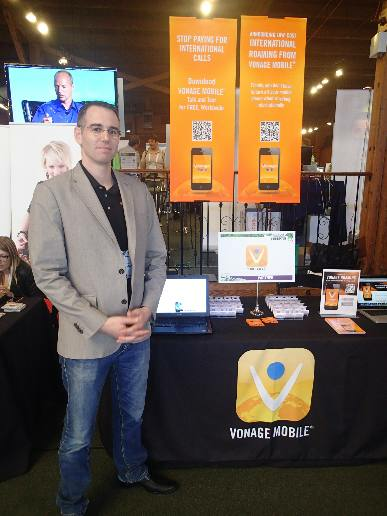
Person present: Yes